Håkan Juholt

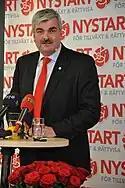
Juholt in March 2011, when he was elected as the new party chairman.

From 1984 to 1990 he was a board member of the Swedish Social Democratic Youth League ("SSU"). In 1994 he was elected to parliament. In 2004 he was appointed assistant party secretary. In the spring of 2009 he temporarily was the party secretary after Marita Ulvskog resigned and before Ibrahim Baylan took over. Until he became party leader, he was regional chairman of the Social Democrats of Kalmar län. He's chairman of the board for Oskarshamn's harbour, John Lindgren's peace fund, Tage Erlander's memorial fund and of the ownership board for the "Östra Småland" newspaper.